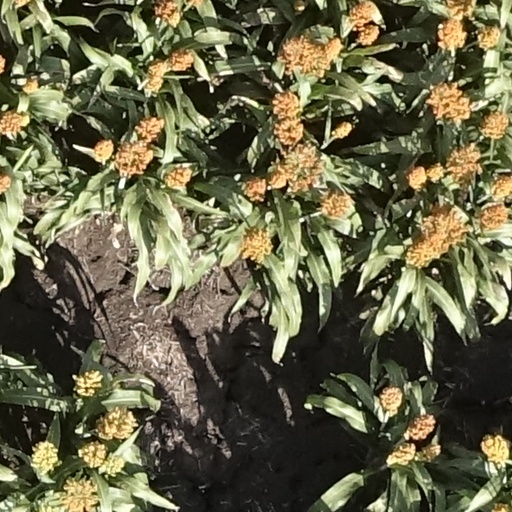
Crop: sorghum